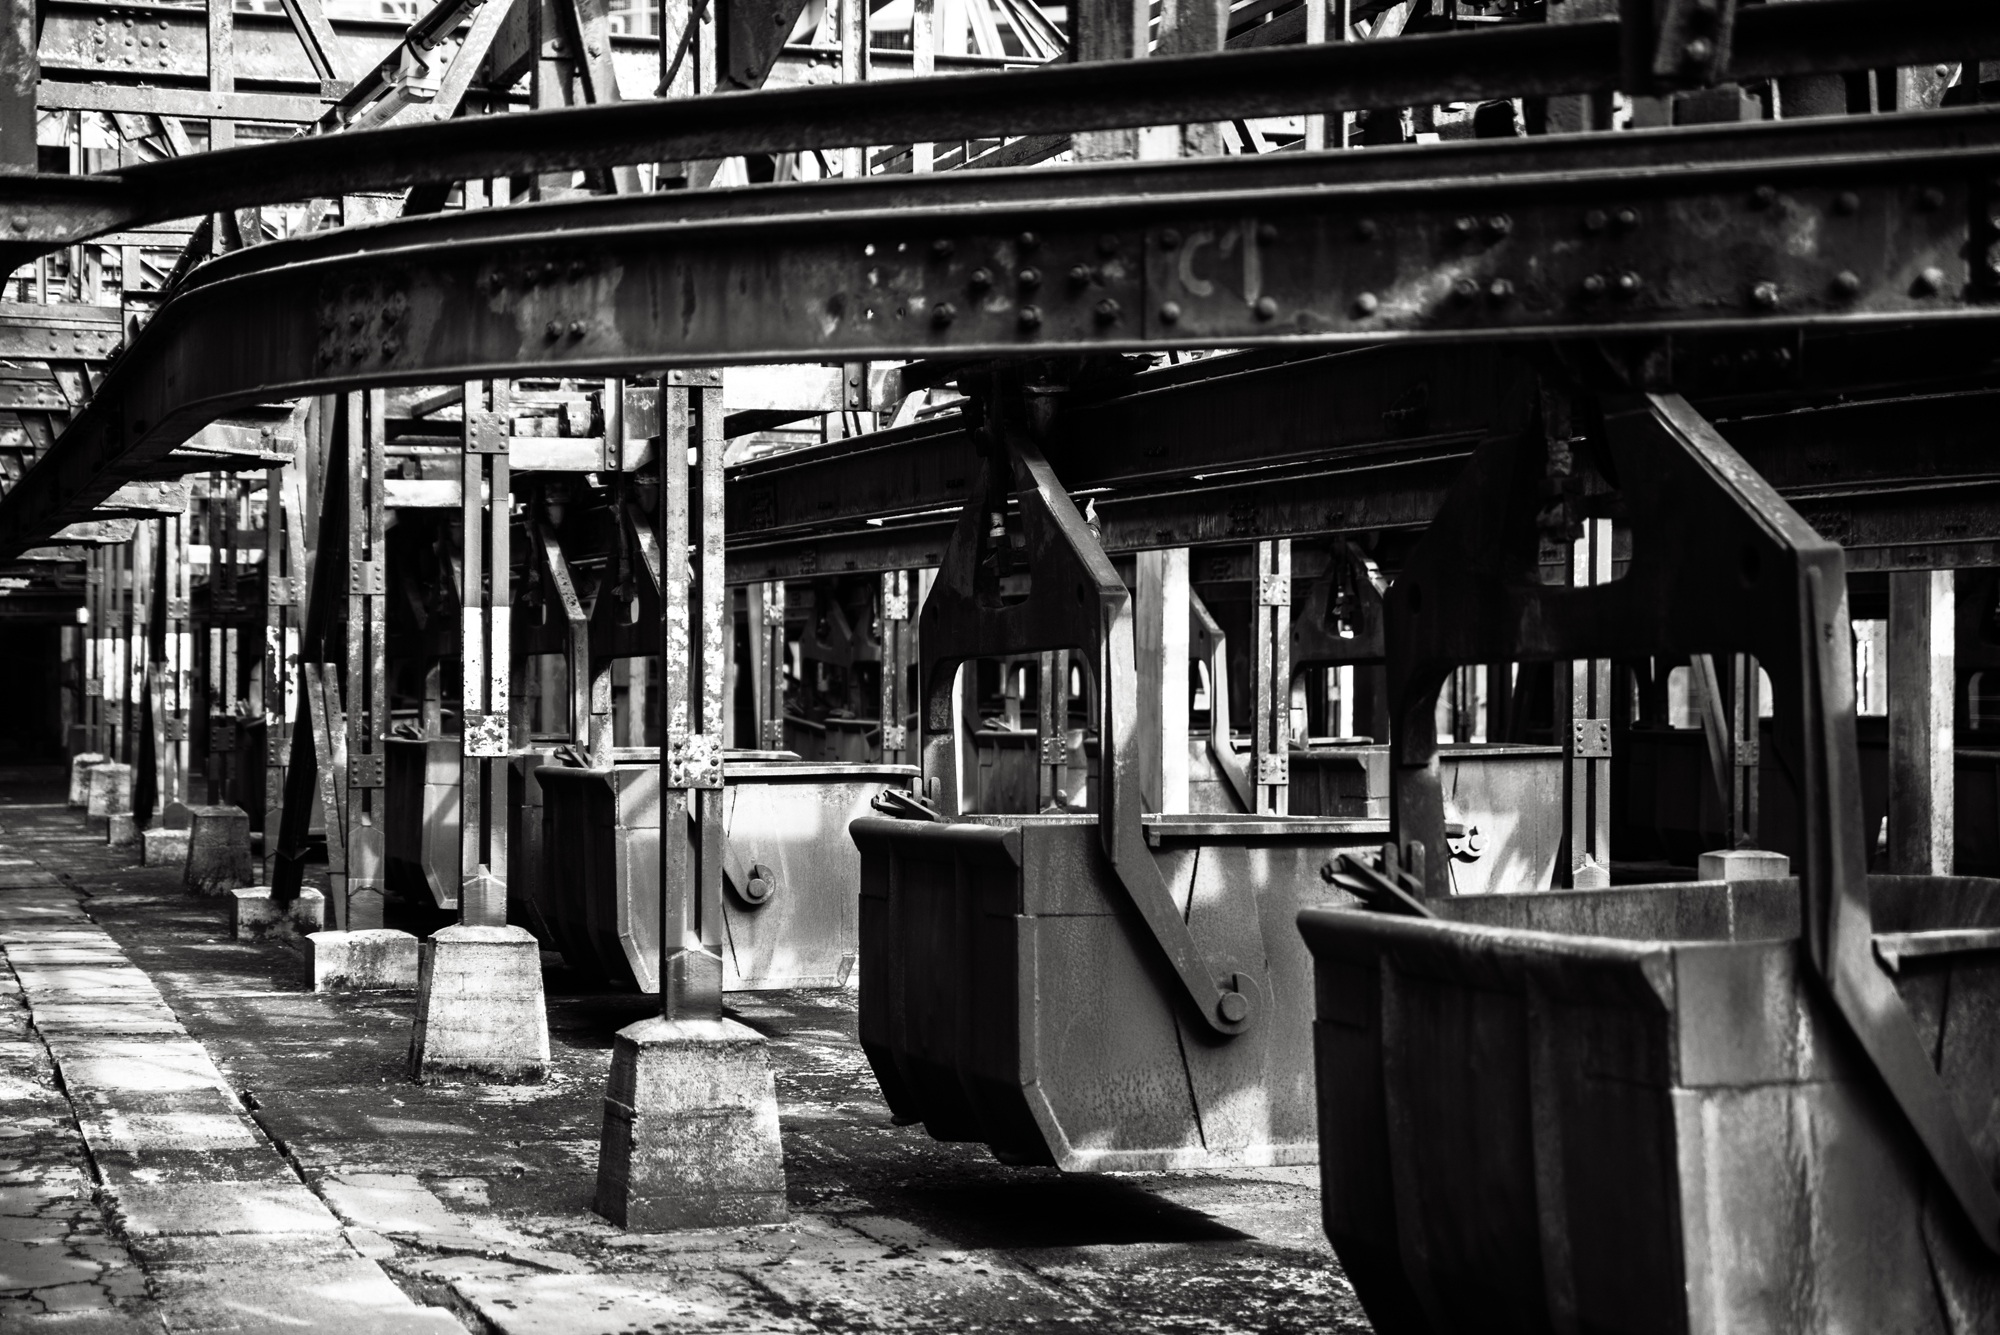
black and white, road, white, street, photography, hut, transport, metal, factory, industry, black, monochrome, public transport, infrastructure, iron, bill, industrial plant, industrial heritage, v lklingen, blast furnace, heavy industry, steel mill, saarland, urban area, monochrome photography, coking plant, voelklinger